The Bourne Objective

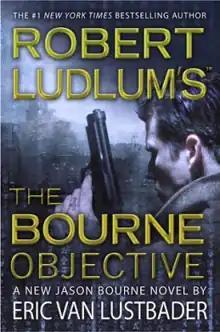
"The Bourne Objective" American hardback edition

The Bourne Objective is the eighth novel in the Bourne series and fifth by Eric Van Lustbader. The book was released on June 1, 2010, as a sequel to "The Bourne Deception". This novel continues very shortly after the end of "Deception", with Bourne in a race against his nemesis, Leonid Arkadin, to unlock the potential mystery of King Solomon's Gold, while fighting Russian mercenaries, assassins sent by the U.S. government, and confronting a mysterious organization that threatens to take over and run the world.